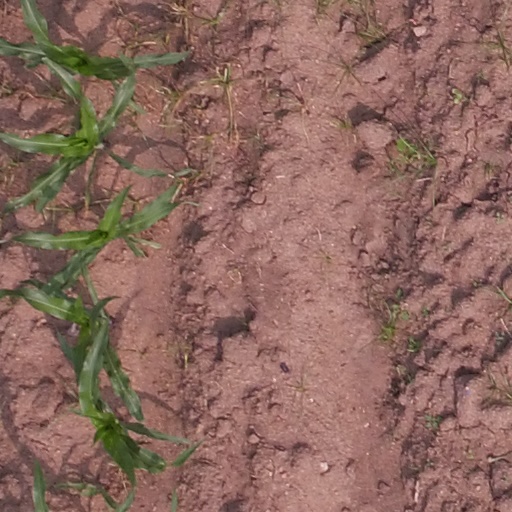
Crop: maize; corn